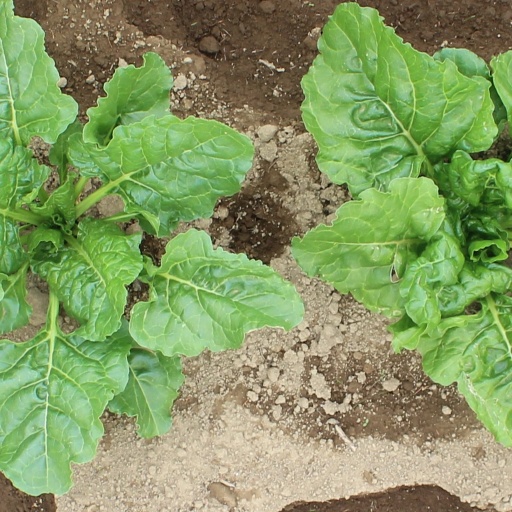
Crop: sugar beet